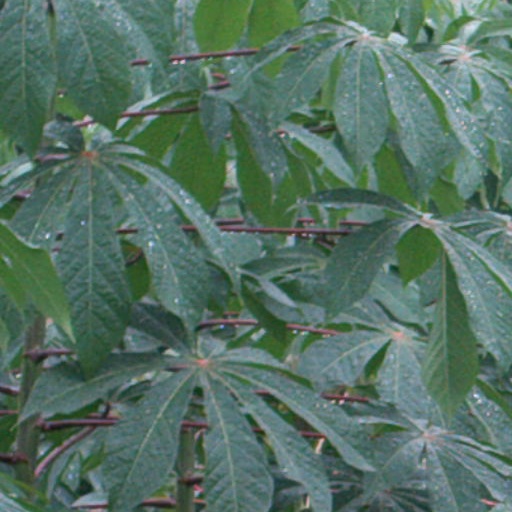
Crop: cassava